Bidston railway station

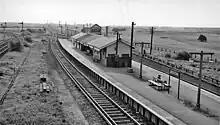
The station in 1961, facing towards Leasowe. The lines to the sidings and engine shed are in front of the signals to the left; Bidston Dee Junction signal box is behind the platform.

Bidston station had a nearby engine shed, shed code 6F, which principally operated the Wrexham line. The building was somewhat south of the running lines, halfway between Bidston and Birkenhead North stations. The shed was built by the Manchester, Sheffield and Lincolnshire Railway in 1897 and had two tracks inside. The shed had a water tank and a coaling stage for steam locomotives. Examples of locomotives that could be found at the shed included the LNER Class J94 "Austerity", which was used around the Birkenhead docks, and the BR Standard Class 9F, which hauled iron ore trains from Bidston Dock to the John Summers steelworks in Shotton. The engine shed closed on 11 February 1963, along with transfer of its allocation of locomotives to Birkenhead Mollington Street depot. The shed remained intact for several years after closure.